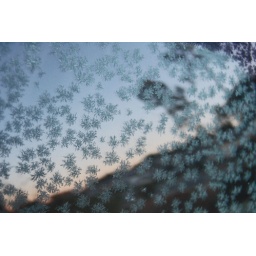
The rising sun, reflected in my frost-covered car window